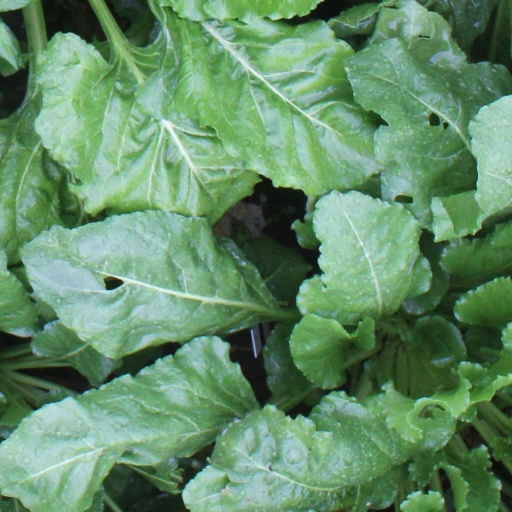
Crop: sugar beet